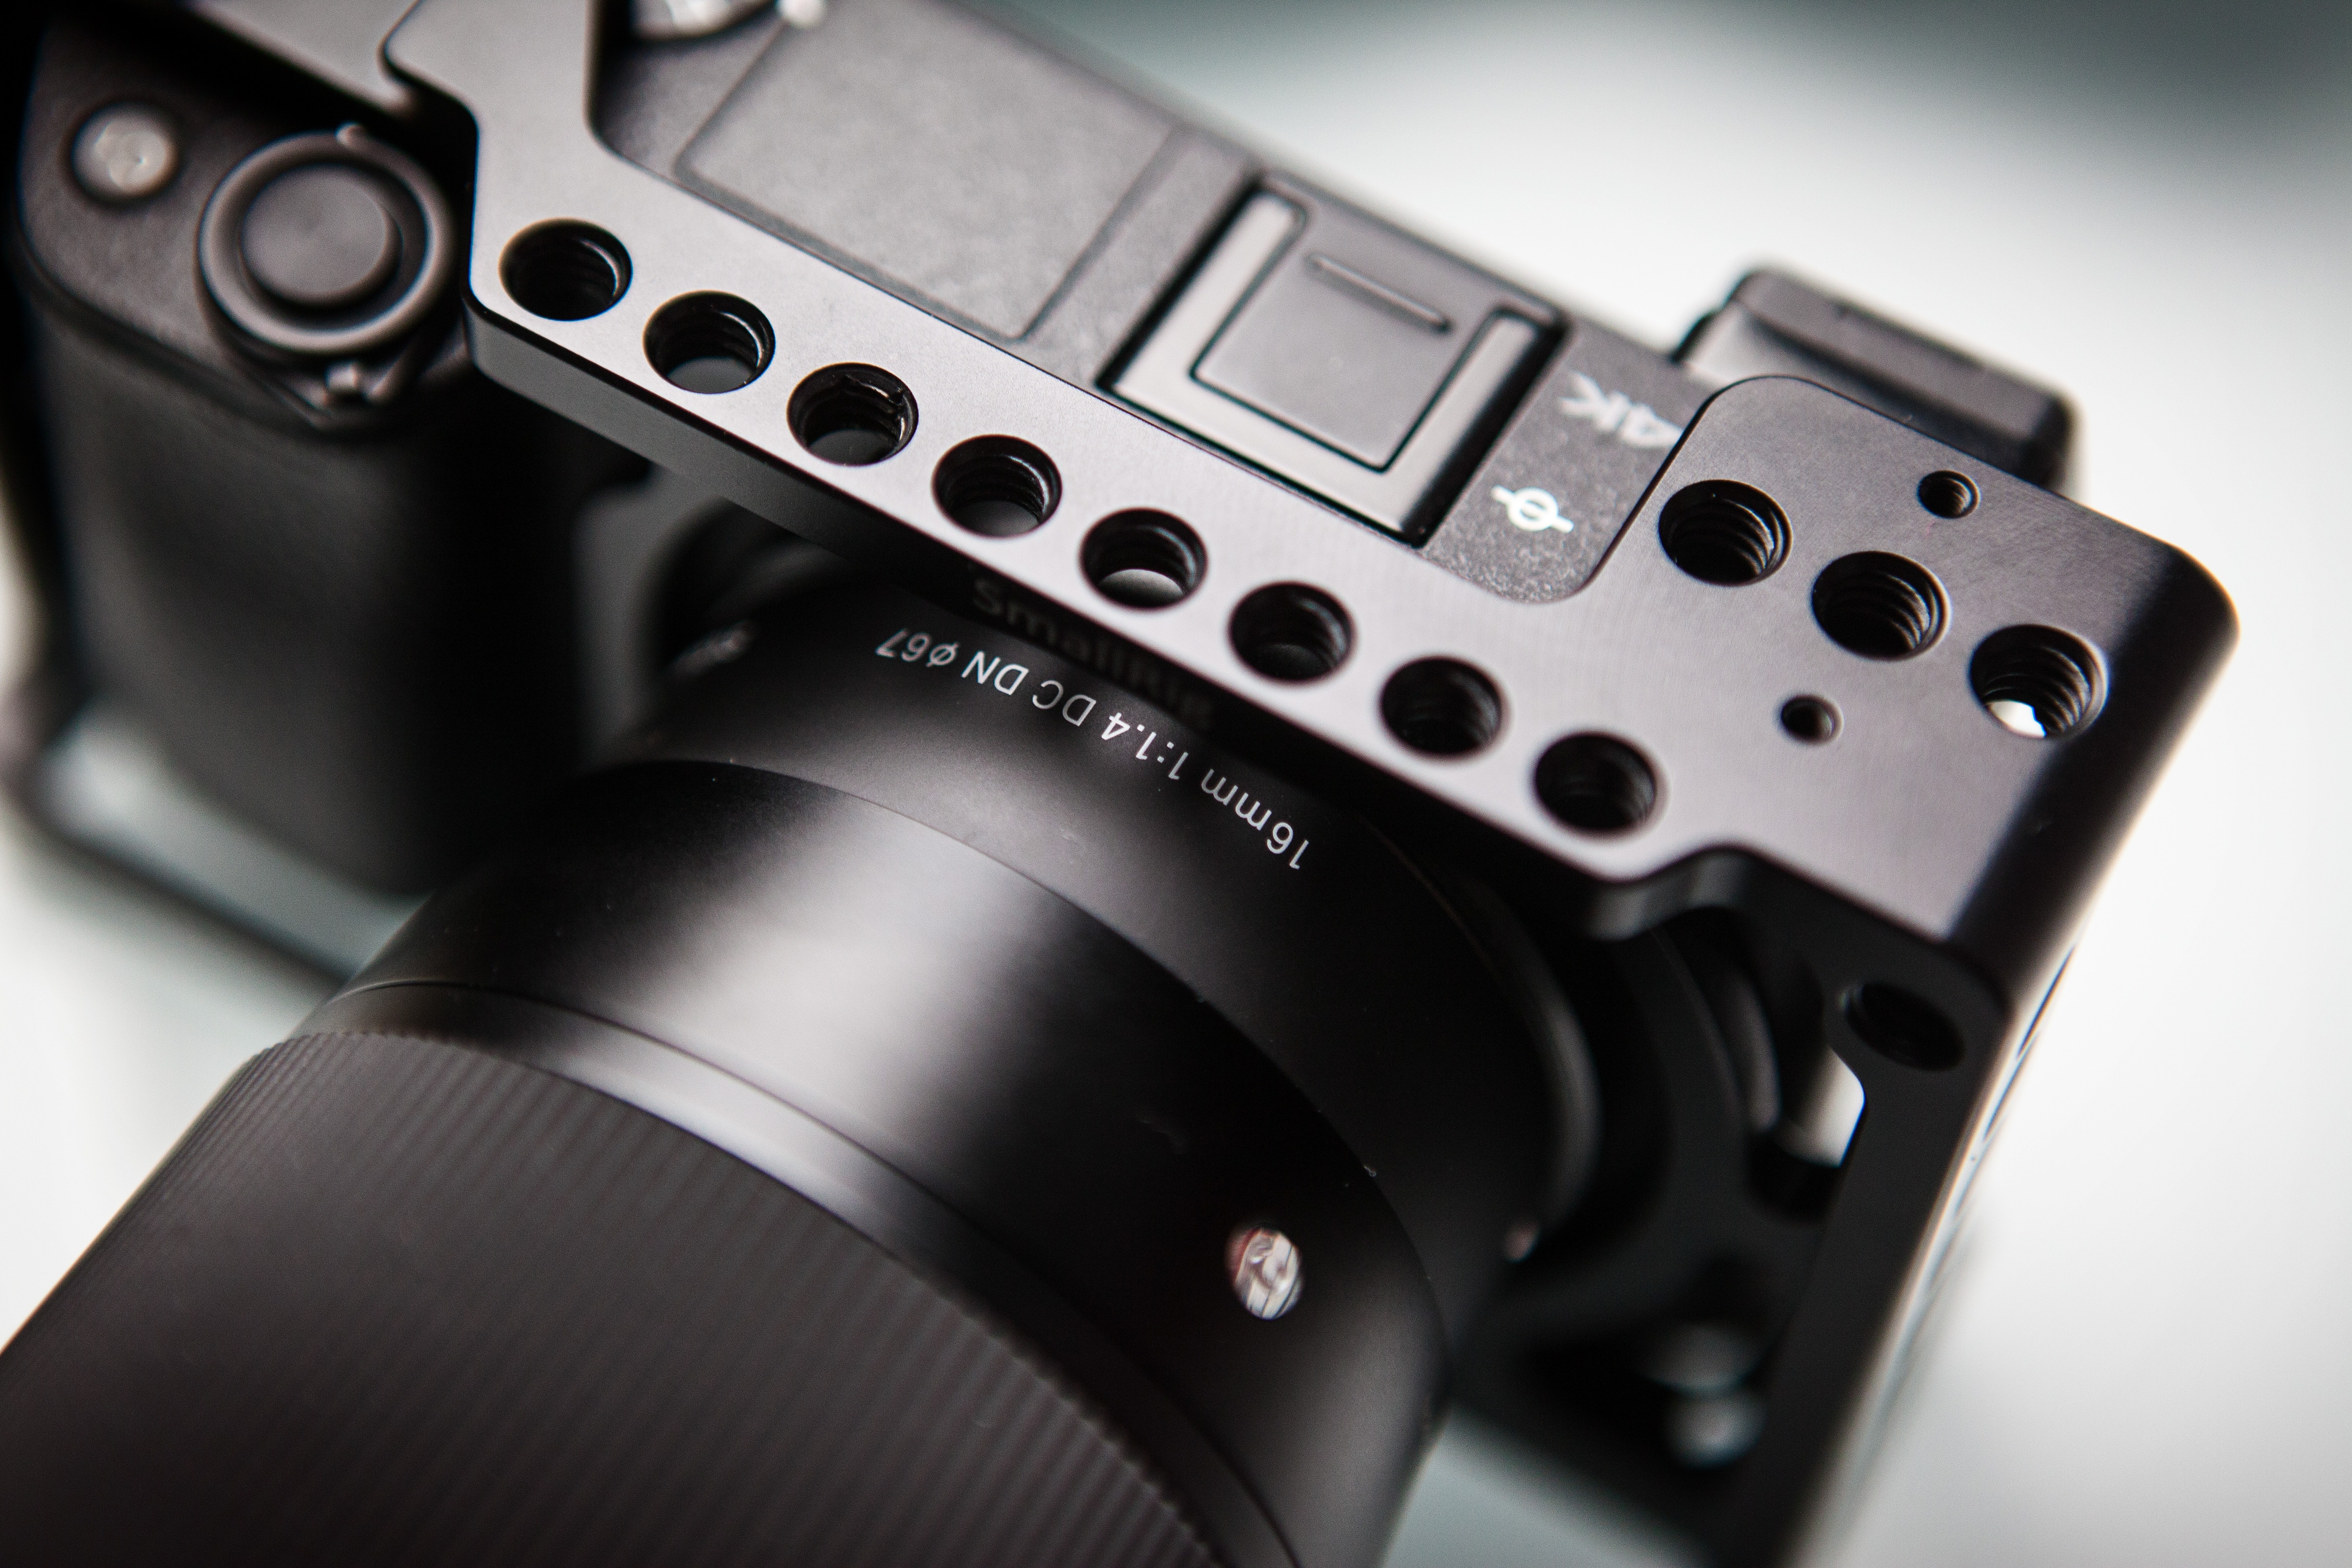
camera accessory, cameras optics, camera, photography, lens, digital camera, single lens reflex camera, camera lens